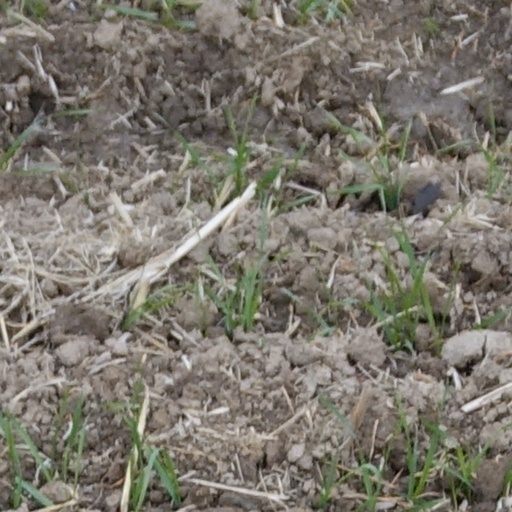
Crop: wheat